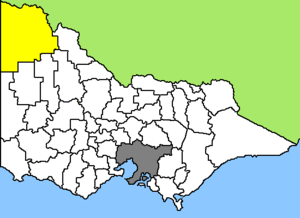
Le bourg de Mildura est une zone d'administration locale dans le nord-ouest du Victoria en Australie. Il est traversé par les Calder et Mallee Highways.